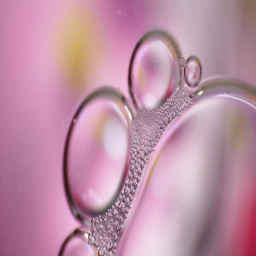
air bubbles in the water